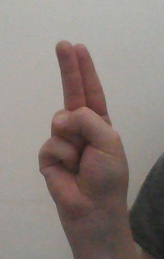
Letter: taa